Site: brandenburg
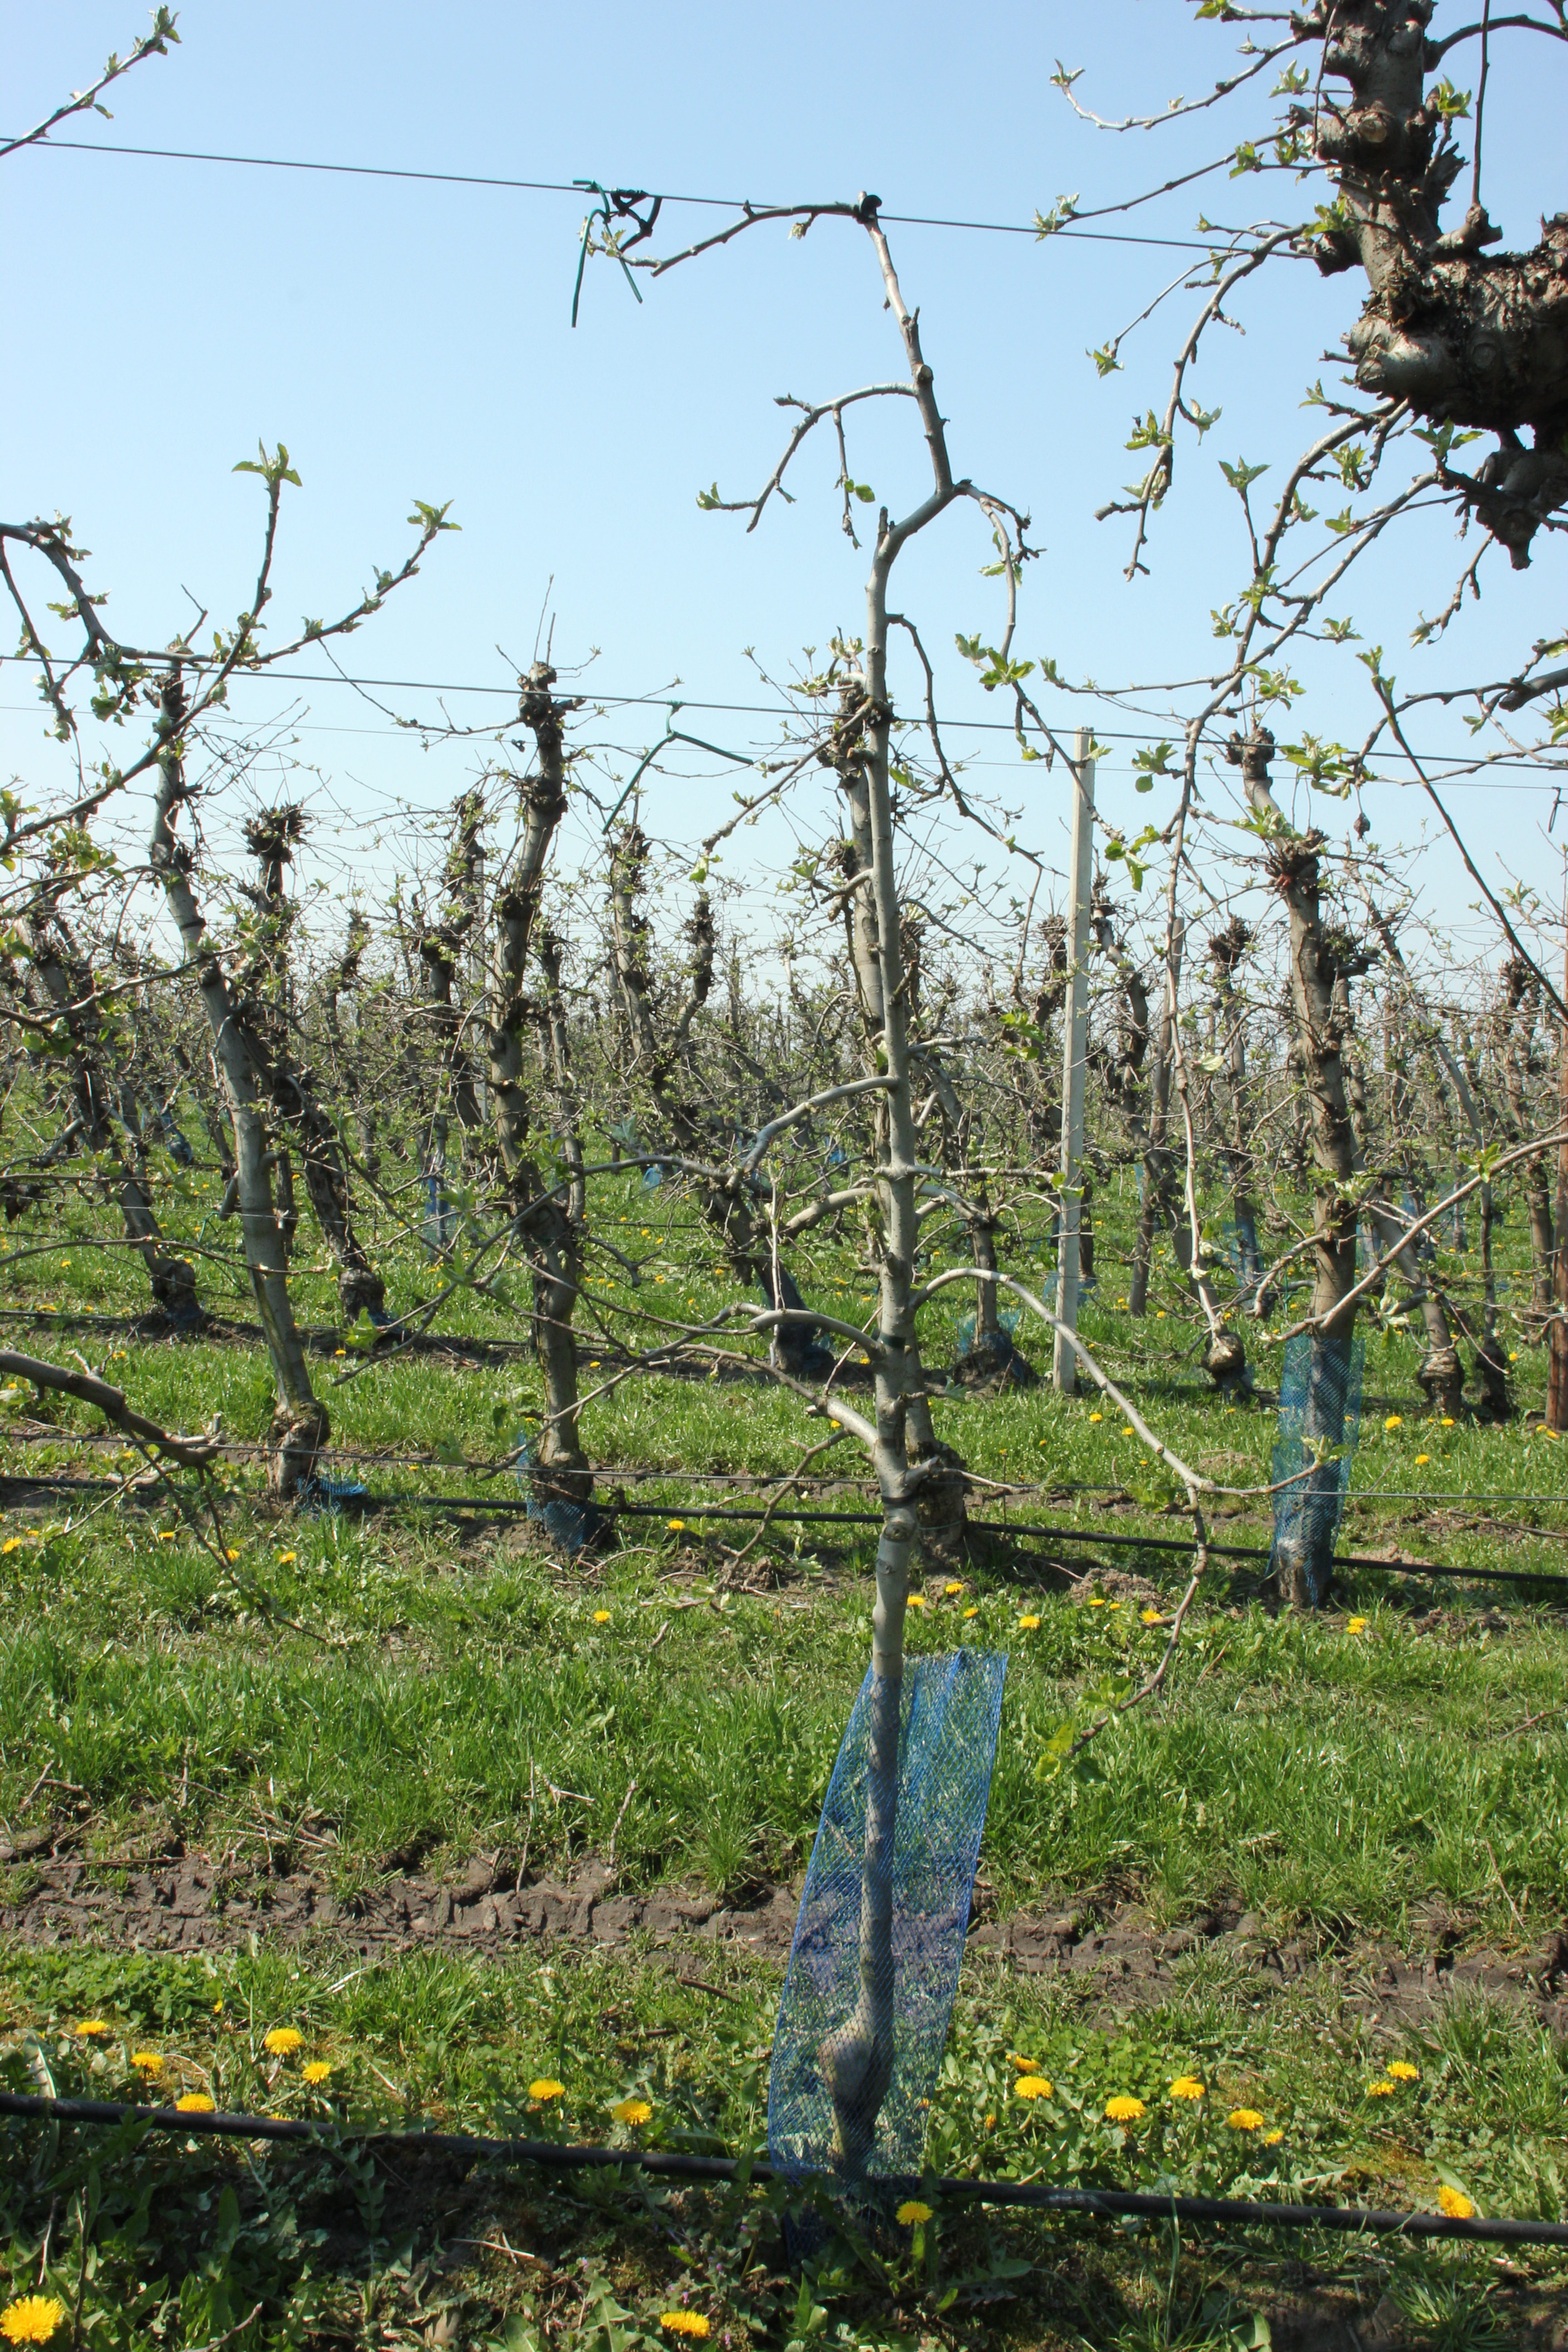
Growth stage (BBCH 56): Inflorescence emergence